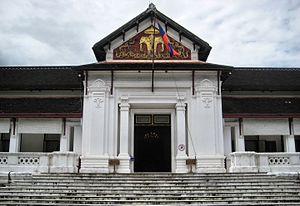
L’Indochine française est un territoire de l'ancien empire colonial français, dont elle était la possession la plus riche et la plus peuplée. Officiellement nommée Union indochinoise puis Fédération indochinoise, elle fut fondée en 1887 et regroupait, jusqu'à sa disparition en 1954, diverses entités possédées ou dominées par la France en Extrême-Orient : trois pays d'Asie du Sud-Est aujourd'hui indépendants, le Vietnam, le Laos et le Cambodge, ainsi qu'une portion de territoire chinois située dans l'actuelle province du Guangdong.